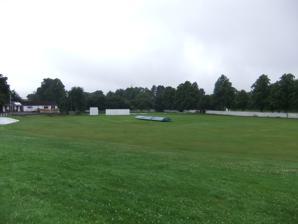
Building: Macclesfield Cricket Club Ground
Country: United Kingdom
Year built: 1920
Cricket ground in England Macclesfield Cricket Club Ground Ground information Location Macclesfield , Cheshire Coordinates 53°15′45″N 2°08′45″W / 53.2625°N 2.1457°W / 53.2625; -2.1457 Establishment 1920 (first recorded match) Team information Minor Counties North (1974) Cheshire (1920–1984) As of 10 July 2012 Source: Ground profile Macclesfield Cricket Club Ground is a cricket ground in Victoria Road, Macclesfield , Cheshire , England. A small ground, it is bordered to the east by Macclesfield District General Hospital and to the south and west by housing. The ground is used by Macclesfield Cricket Club . Field hockey and lawn bowls are also played at the ground. History Macclesfield Cricket Club has been in existence for over 180 years, though where the club originally played is unknown. The first recorded match on the current ground came in Cheshire's first match there in the 1921 Minor Counties Championship against Staffordshire . Cheshire played an annual Minor Counties Championship at the ground until 1931. Minor counties cricket did not return to the ground until 1949, when Cheshire played the Worcestershire Second XI in the Minor Counties Championship. Cheshire played annually at the ground throughout the 1950s and 1960s. It was in the 1966 Gillette Cup that the ground held its first List A match when Cheshire played first-class opponents in the form of Lancashire . Two further List A matches were held there in the 1968 Gillette Cup , with Cheshire defeating Norfolk in a first round match, but losing to Northamptonshire in the second round. A final List A match was held there in 1974, when the ground was selected as a home venue for Minor Counties North in the Benson & Hedges Cup , with Lancashire as the visitors. The ground continued to host Minor Counties Championship matches during the 1970s, with the final Minor Counties Championship match held in 1982. In 1983, the ground held the first final of the MCCA Knockout Trophy , which saw Cheshire triumph over Bedfordshire . A second MCCA Knockout Trophy match was held in 1984, with Hertfordshire as the visitors. This was the last time the ground was used by Cheshire. In latter years, the ground has had to contend with deteriorating facilities. In 2003, plans were drawn up for Macclesfield Cricket Club to sell the ground for development and move to a new ground along London Road . However these plans failed to come to fruition. In 2011, plans were drawn up to transform the ground into one of the leading leisure facilities in Cheshire, with the undertaking of an £800,000 redevelopment project. Records List A Highest team total: 212/9 (59.4 overs) by Cheshire v Norfolk , 1968 Lowest team total: 62 all out (45.3 overs) by Cheshire v Lancashire , 1966 Highest individual innings: 73 by Graham Saville for Norfolk v Cheshire, 1968 Best bowling in an innings: 4/10 by Ken Higgs for Lancashire v Cheshire, 1966 Gallery View of the pavilion . Wider view of the ground. View of the ground toward the pavilion. View of the scorers hut. Welcome sign at the ground. See also Cheshire portal Cricket portal List of cricket grounds in England and Wales References